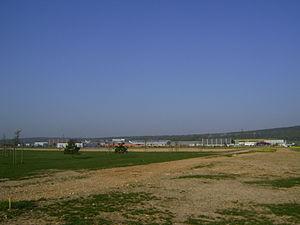
Bassin des Carènes, Val de Reuil en France
Val-de-Reuil est une commune située dans le département de l'Eure, en région Normandie. Elle est l'une des neuf villes nouvelles créées en France au début des années 1960.
Le centre DGA Techniques hydrodynamiques est un centre d'essais et de recherche en hydrodynamique et hydroacoustique navale, dépendant de la Direction générale de l'Armement du ministère de la défense français, situé à Val-de-Reuil dans le département de l'Eure en Normandie.